Affairs of State (film)

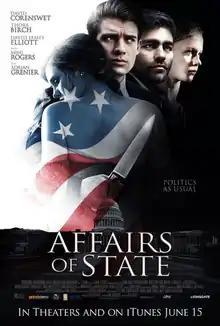
Theatrical release poster

Affairs of State is a 2018 American political thriller film directed by Eric Bross and starring David Corenswet (in his film debut), Thora Birch, David James Elliott, Grace Victoria Cox, Mimi Rogers, and Adrian Grenier. It was released in select theaters and via video on demand on June 15, 2018, by Lionsgate.